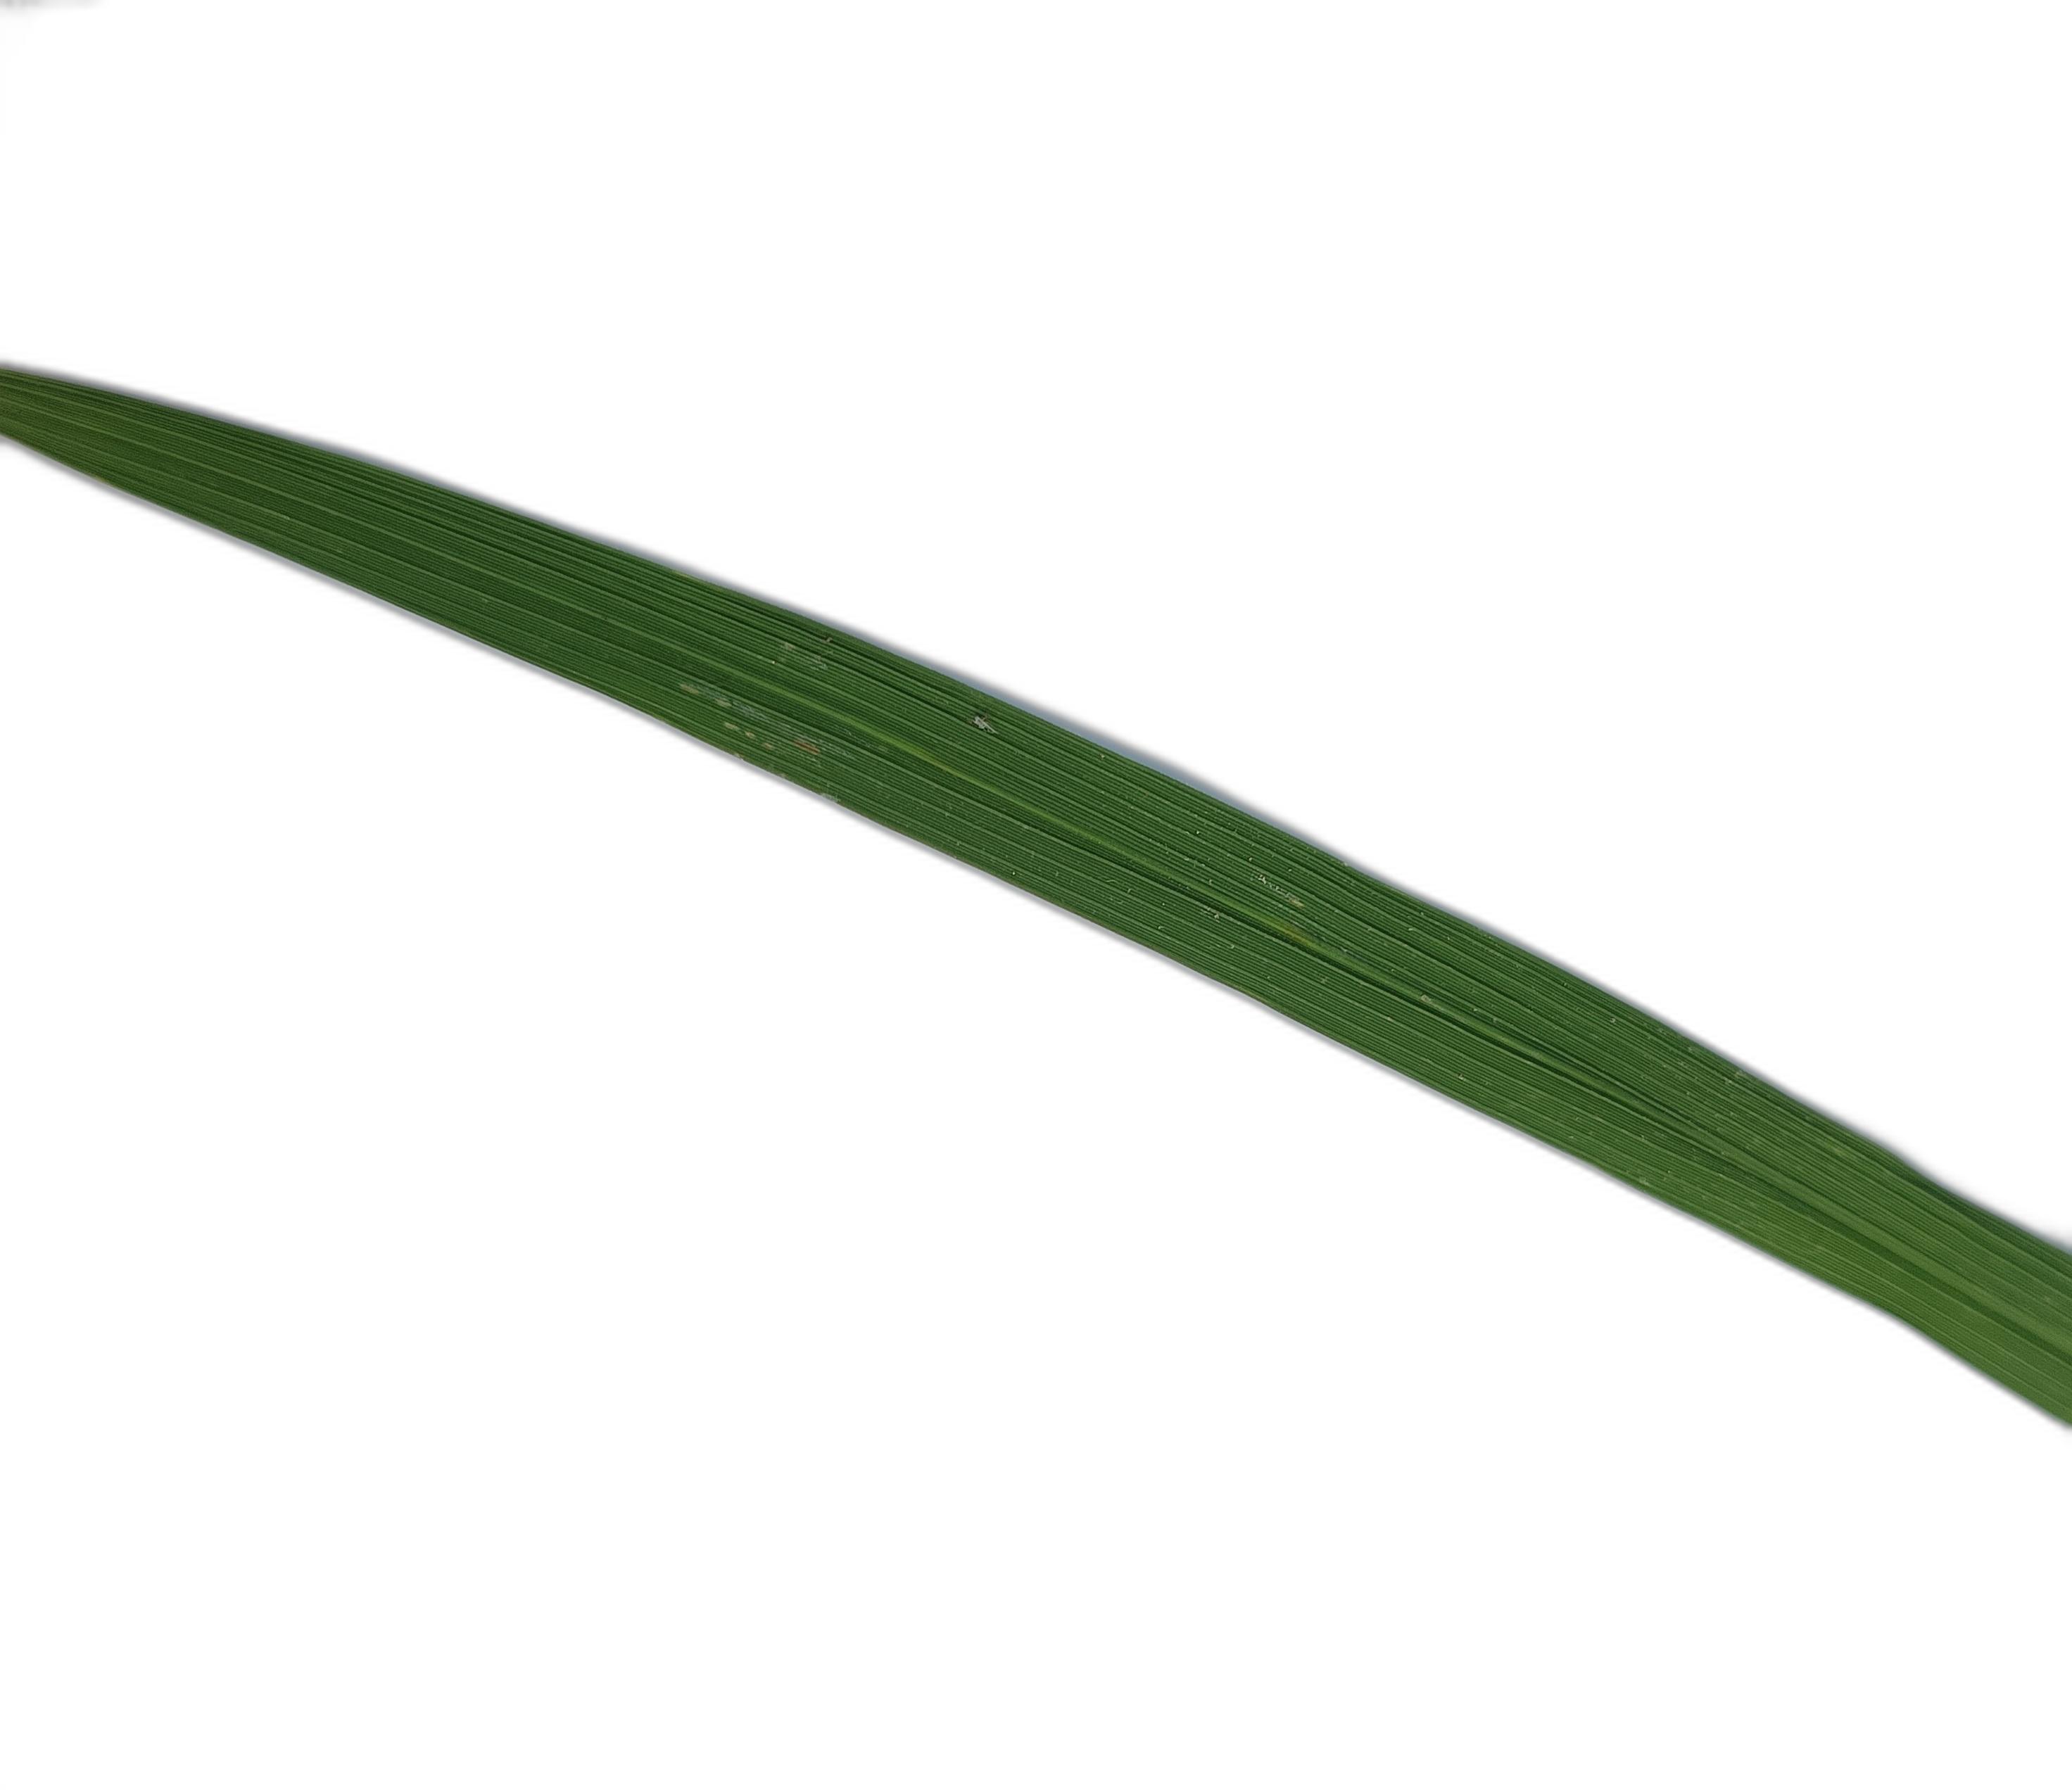
Label: Healthy